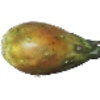
Label: Cactus fruit 1